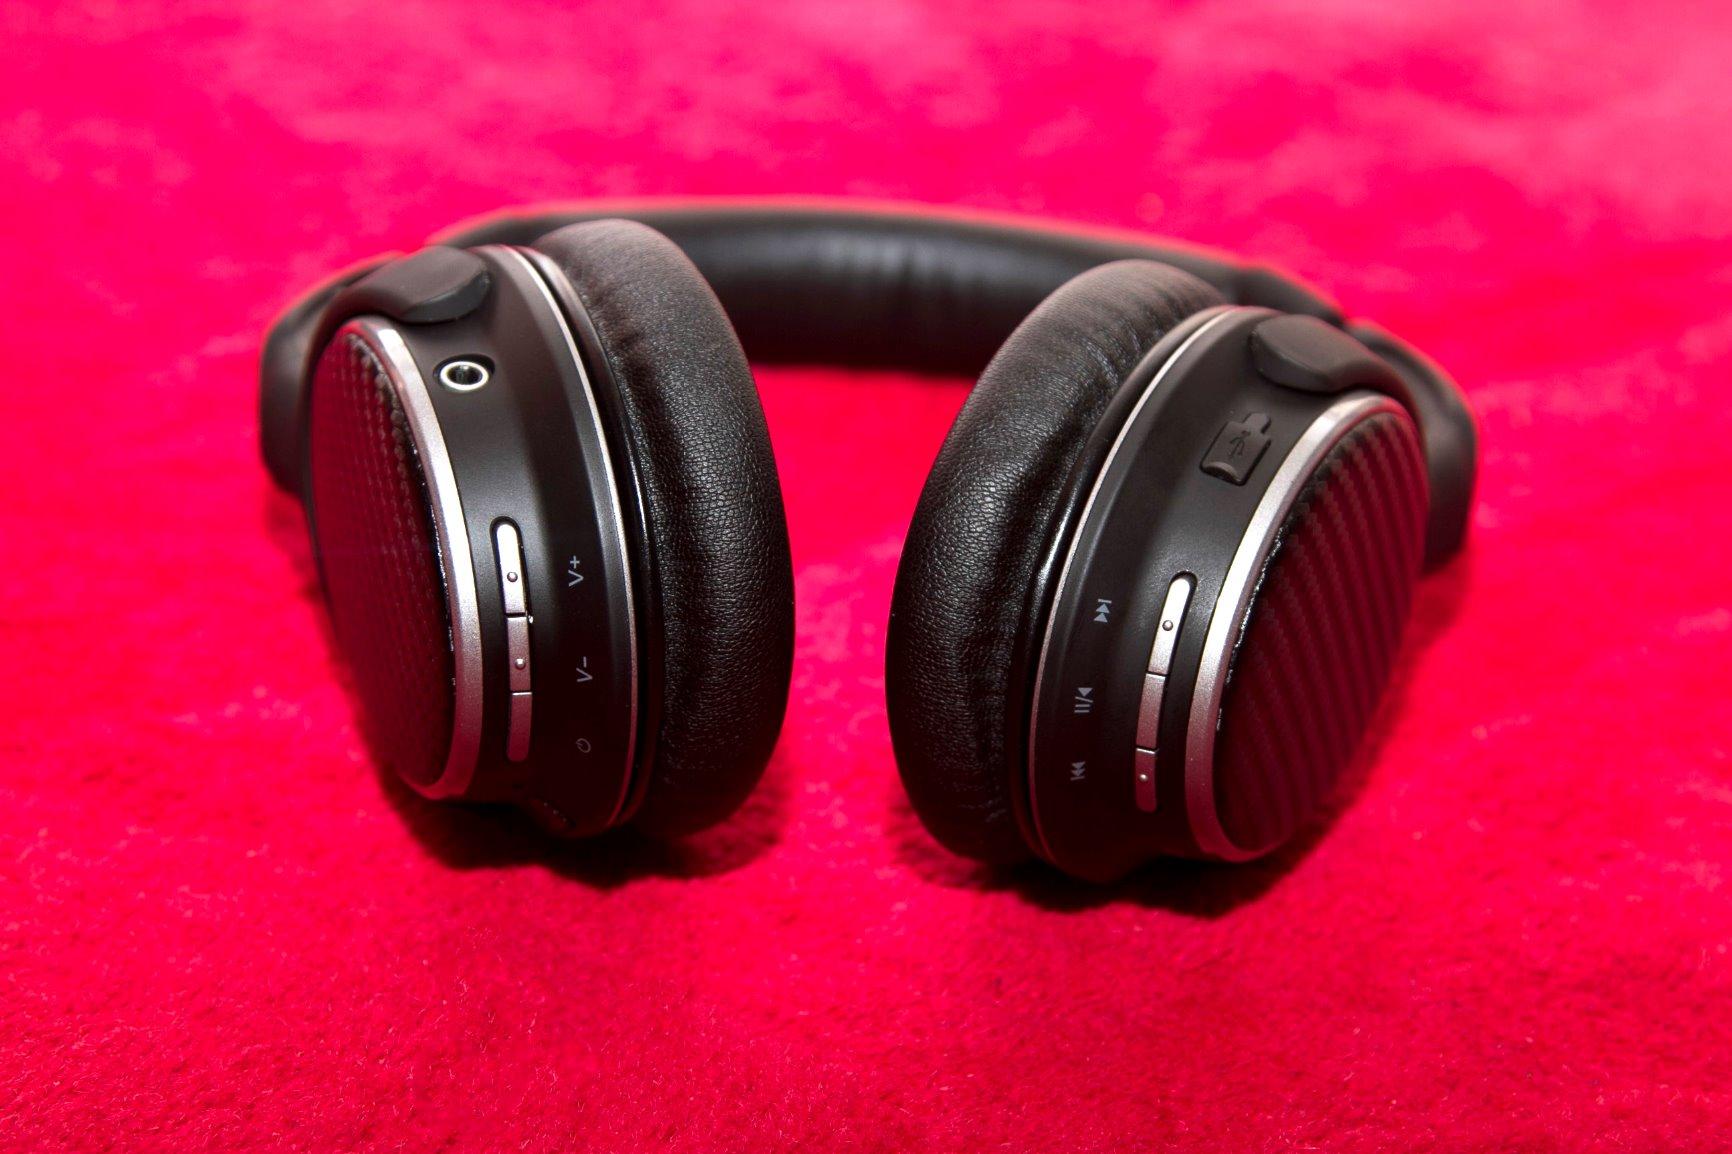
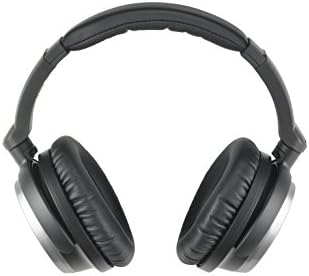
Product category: headphones
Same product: no